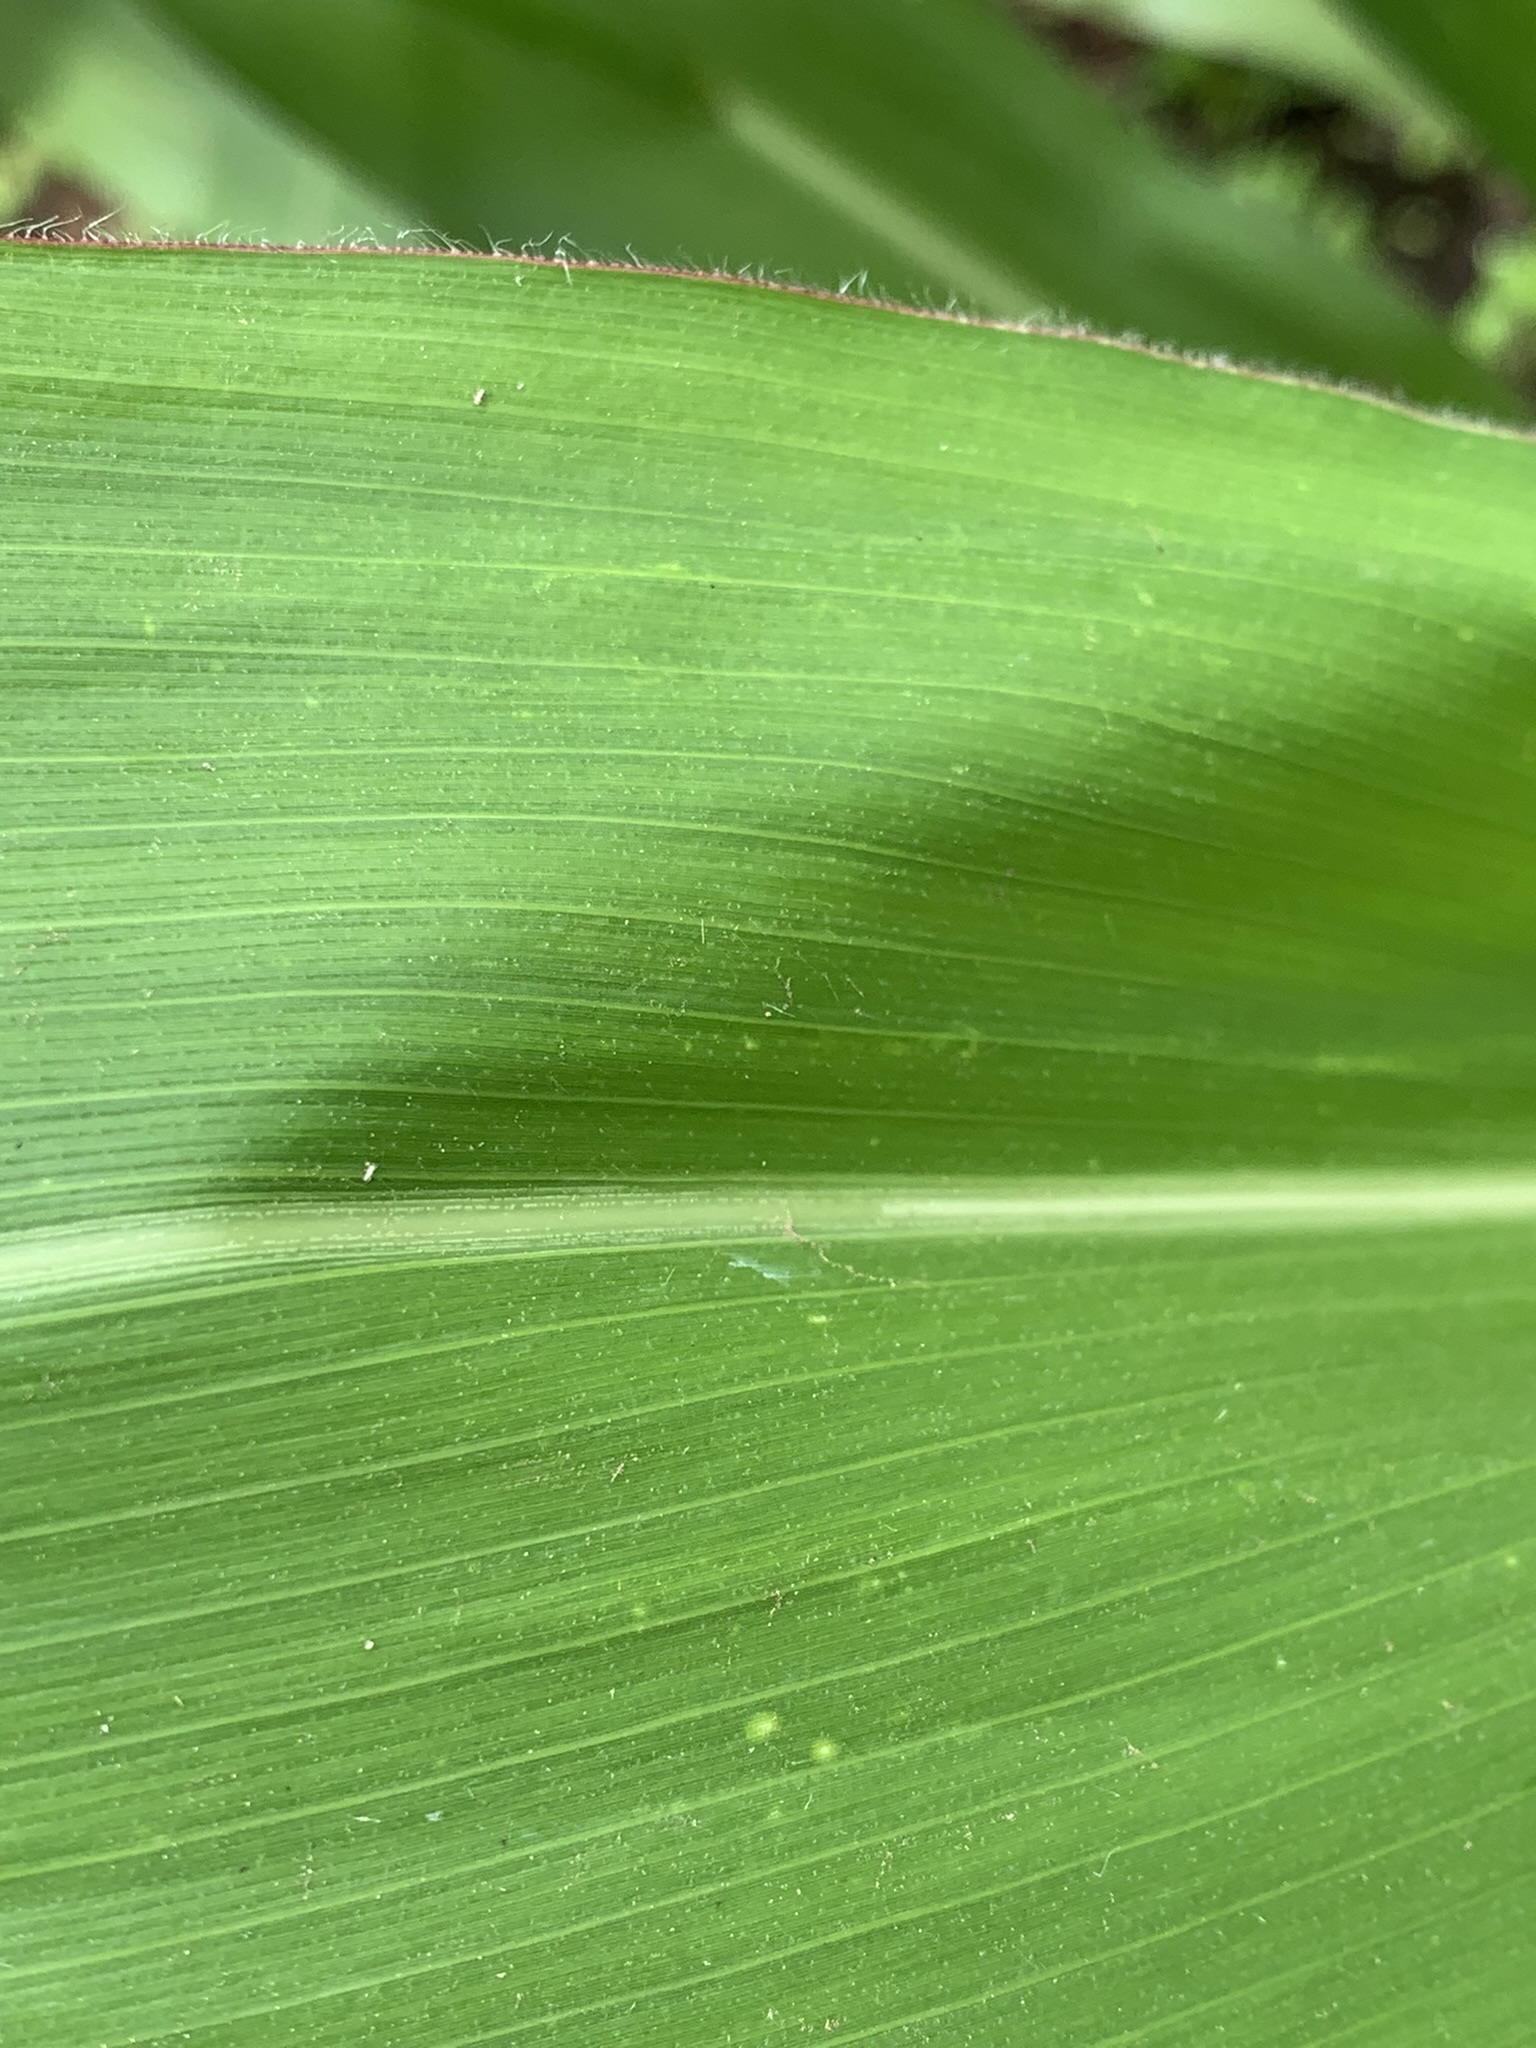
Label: Healthy